Answer in natural language. Is dark grey lshaped countertop in front of stainless steel refrigerator door with vertical handle? Choose between the following options: yes or no
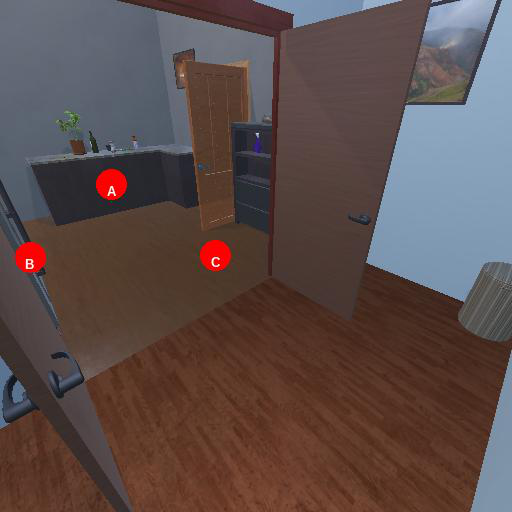
<answer>no</answer>